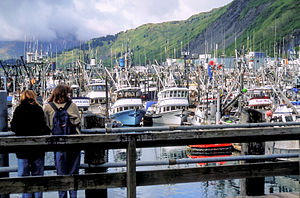
Kodiak
Kodiaks havn
Kodiak er en by i den amerikanske delstat Alaska. Den ligger på Kodiak Island i Kodiak Island Borough.